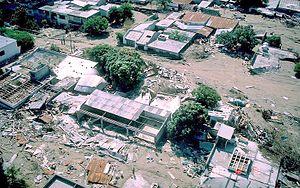
L'éruption du volcan Nevado del Ruiz en 1985, à l'origine de la catastrophe d'Armero, est la quatrième éruption volcanique la plus meurtrière depuis l'an 1500. Ce volcan de Colombie, entré en éruption du 11 septembre 1985 au 13 juillet 1991, se manifeste d'abord par l'émission d'un panache de vapeur d'eau, des explosions projettent des blocs jusqu'à une distance de deux kilomètres du cratère sommital et une pluie de cendres qui s'abat jusqu'à trente kilomètres du volcan. Ces phénomènes n'inquiètent pas outre mesure les autorités qui ne pensent pas qu'Armero soit en danger, la ville étant située à quarante kilomètres du volcan ; de leur côté les scientifiques estiment qu'une éruption majeure peut affecter la ville, et une carte des risques sera diffusée début novembre, mais à faible échelle.
Omayra Sánchez ou Omaira Sanchez, née le 28 août 1972 et morte le 16 novembre 1985, est une jeune colombienne victime, à l'âge de 13 ans, de l'éruption du volcan Nevado del Ruiz qui a lieu le 13 novembre 1985 à Armero-Guayabal. Emprisonnée pendant trois jours et trois nuits dans l'eau, entre des blocs de béton et autres débris, elle attire l'attention des médias ainsi que celle des travailleurs volontaires. Des vidéos d'Omayra Sánchez discutant avec des travailleurs, souriant et faisant des gestes aux caméras vidéo font le tour des médias. « Son courage et sa dignité » touchent de nombreux travailleurs humanitaires qui se réunissent autour de l'enfant afin d'être à ses côtés et prier avec elle.